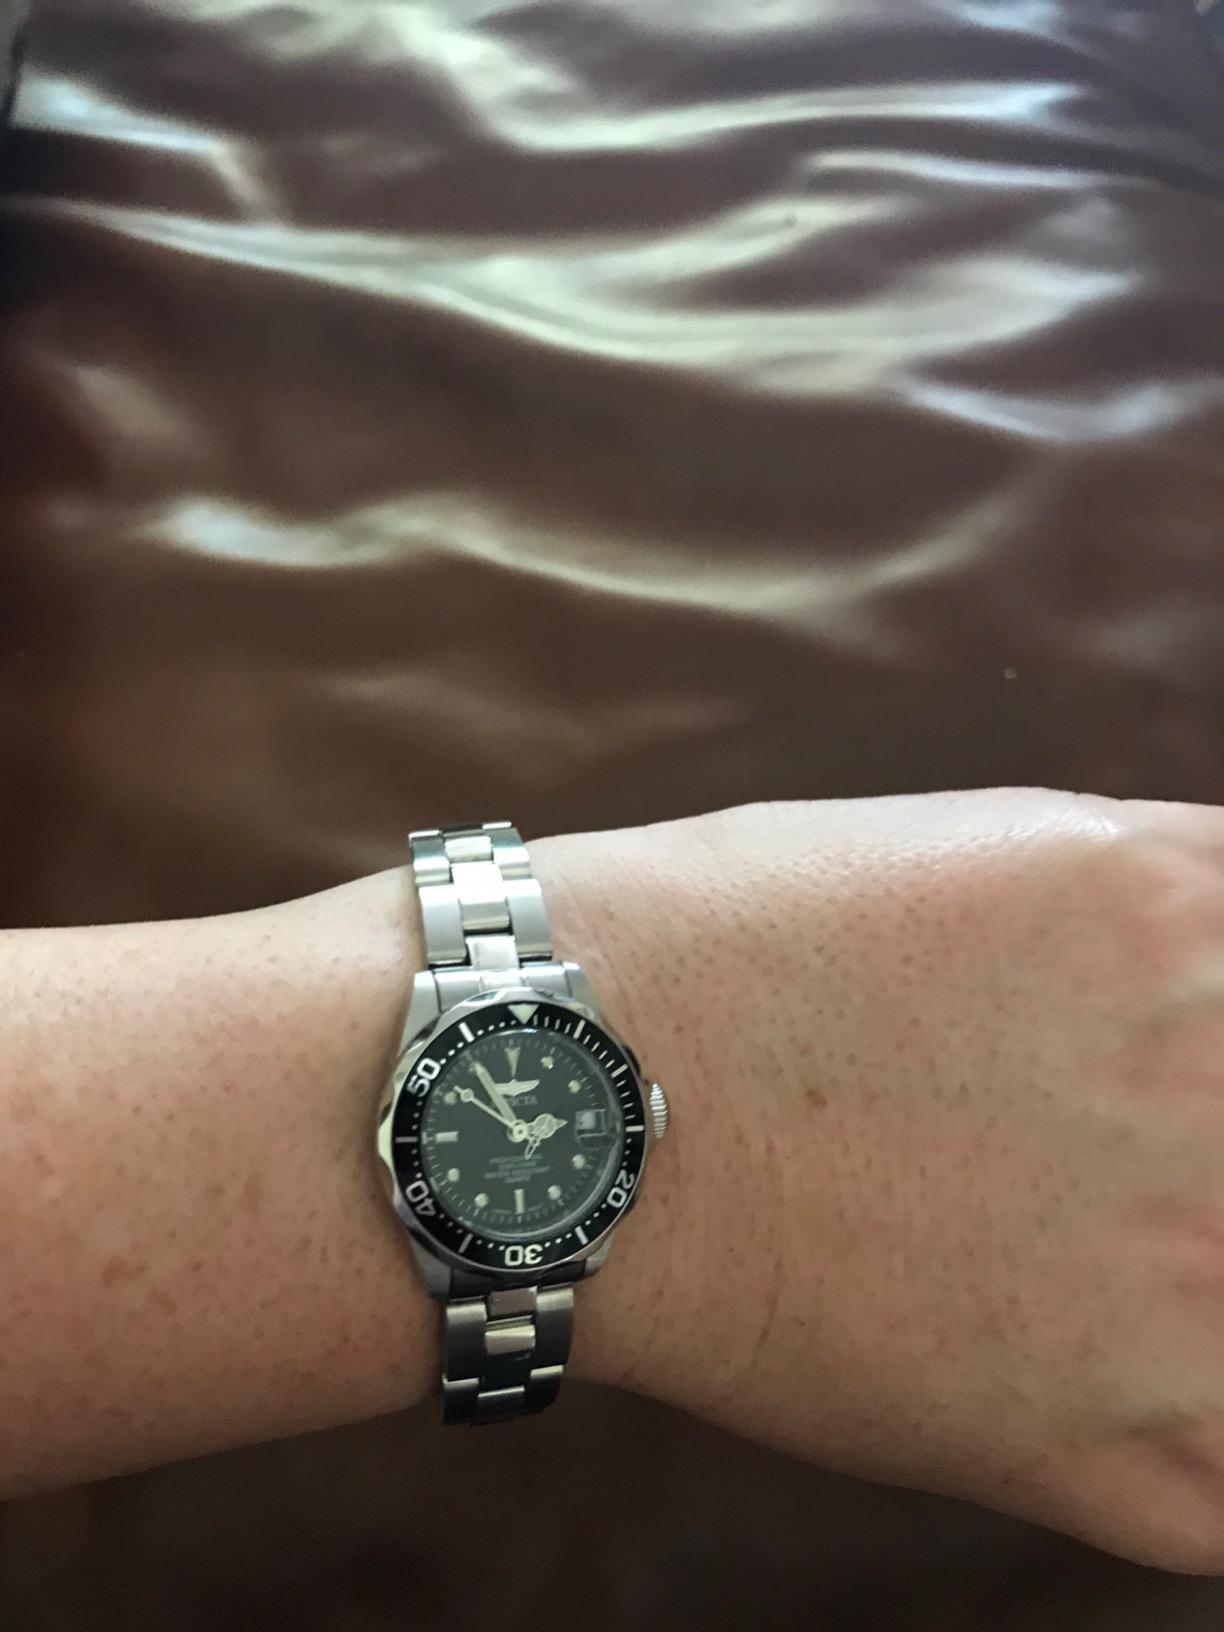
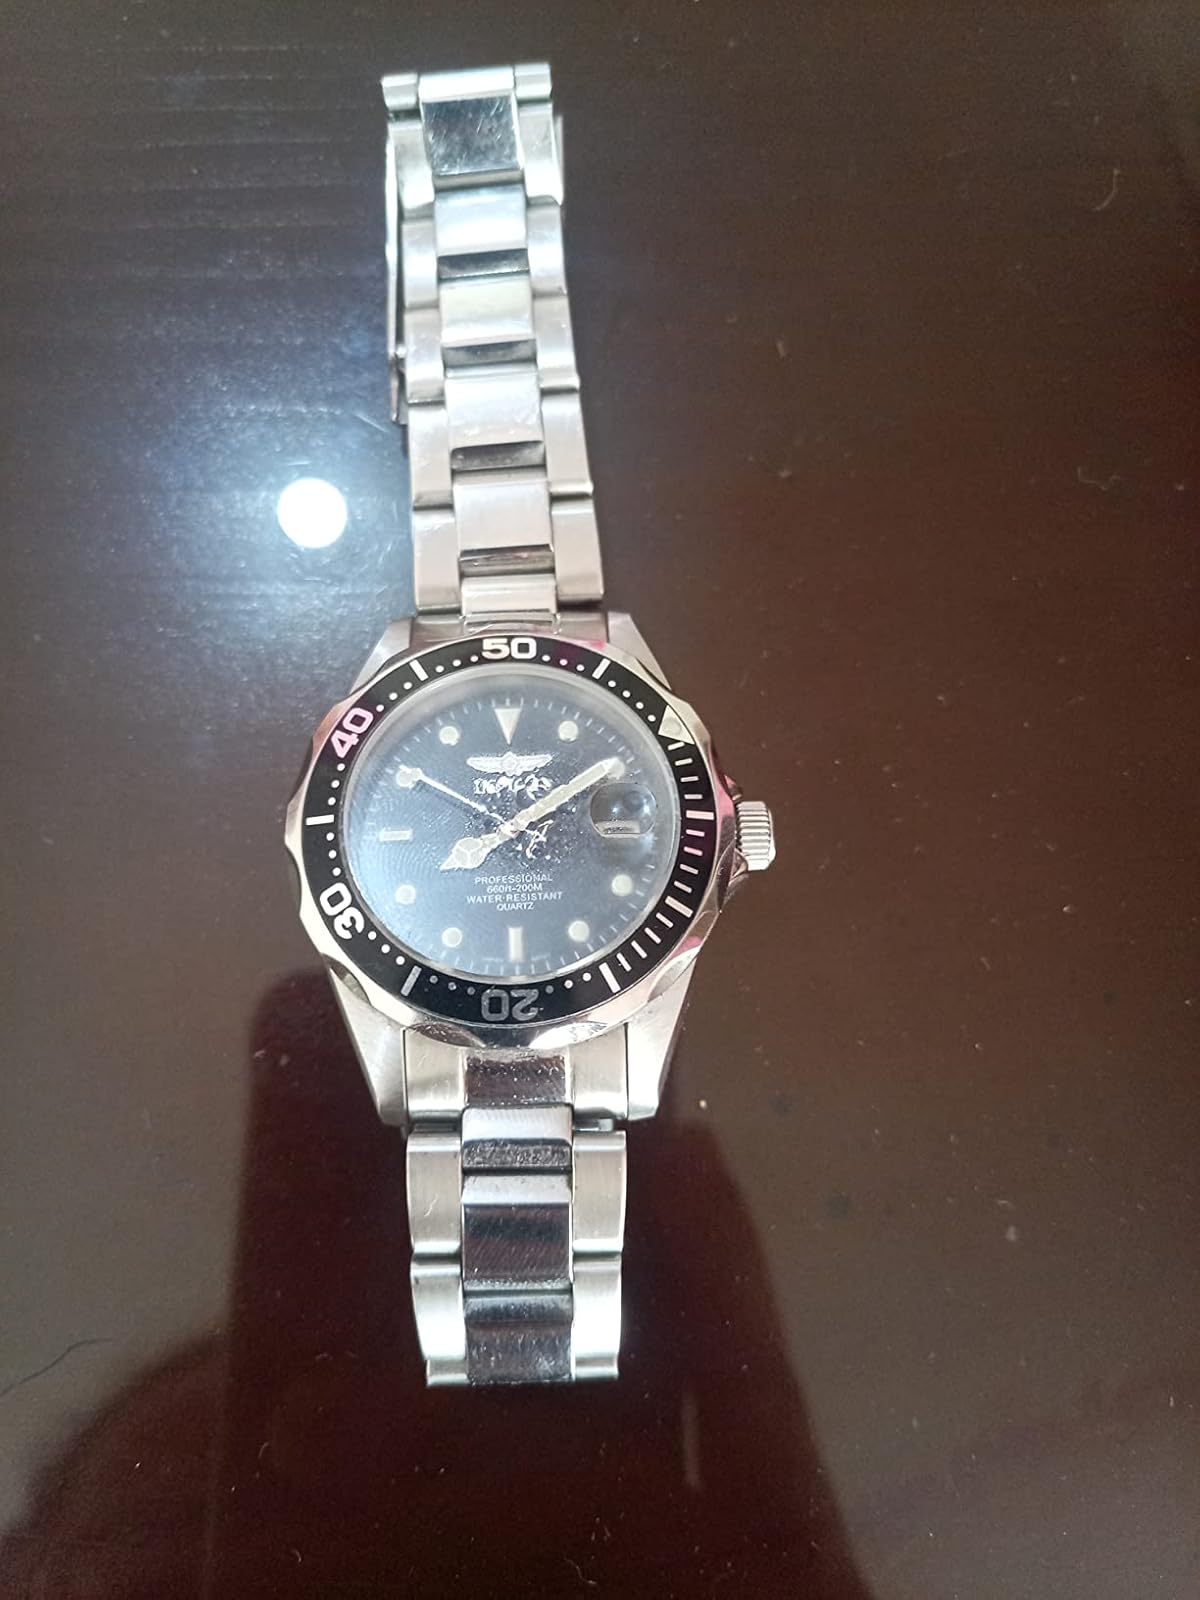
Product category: accessories_watch
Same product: yes